Homeworld

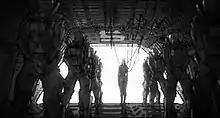
Black-and-white drawing of a small woman, connected to wires, in front of wide open door, with two queues of large, suited soldiers in "at attention" pose flanking her either sides

A century prior to the start of the game, the Kushan, humanoid inhabitants of the desert planet Kharak, buried in the sands, which holds a stone map marking Kharak and another planet across the galaxy labelled "Hiigara", meaning "home". The discovery united the clans of Kharak, who had previously determined that they were not indigenous to the planet. Together, they spent the next century developing and building a giant mothership that would carry 600,000 people to Hiigara, with neuroscientist Karan S'jet neurally wired into the ship as Fleet Command to replace an unsustainably large crew. The game opens with the maiden voyage of the mothership, testing the hyperspace drive which brings the fleet to a new destination by faster than light travel. Instead of the support ship that was expected to be there, the mothership finds a hostile alien carrier. After driving them off, the mothership returns to Kharak, to discover that the planet has been razed by another alien fleet, and that only the 600,000 migrants in suspended animation have survived. A captured enemy captain claims that the Kharak genocide was the consequence of their violation of a 4,000-year-old treaty between the interstellar Taiidan Empire and the Kushan, which forbade the latter from developing hyperspace technology.